Mesocco Castle

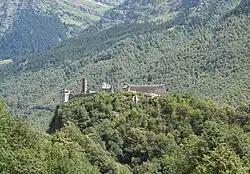
Mesocco Castle from the South

The first ruler of the castle was the local Baron of Sax/Misox, who by the 13th century ruled over the entire Val Mesolcina and controlled a number of castles. By the end of the century, the baron's power crossed over the San Bernardino Pass and by the 14th century they reached the peak of their power. Baron Albert von Sax-Misox was a founding member of the Grey League and the family's future looked bright. However, Albert's murder in 1406 led to the gradual decline of the family. In 1480 they sold Mesocco castle and its associated demesne to General Giacomo Trivulzio.